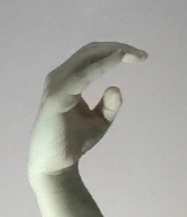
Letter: jeem